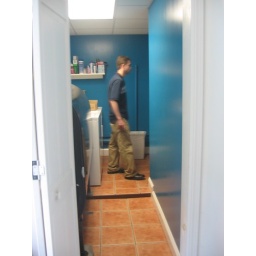
around the corner is the door to the back porch and the tub. i love the blue walls.